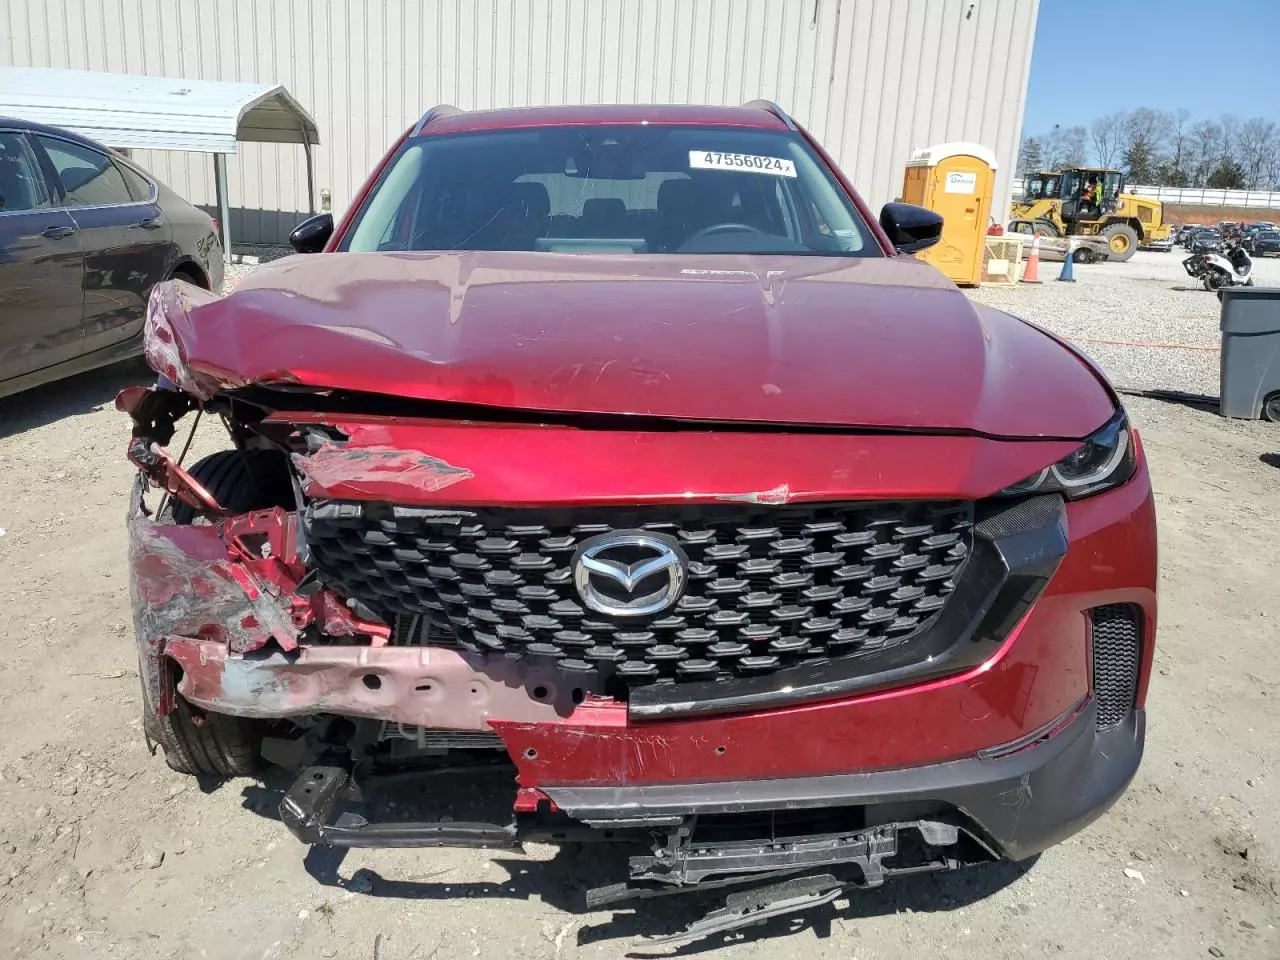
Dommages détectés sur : plaque d'immatriculation avant, pare-choc avant, feu avant droit, capot, aile avant droite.
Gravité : majeur